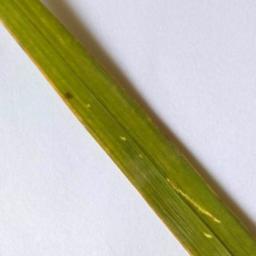
Label: Rice___Brown_Spot